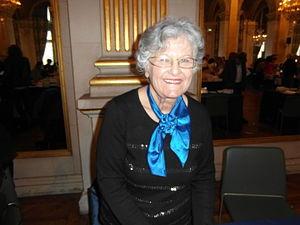
20e Maghreb des Livres, Paris, 8 février 2014
Denise Morel-Ferla, née le 10 août 1946 à Sétif alors département français d'Algérie, est un écrivain et psychothérapeute français.